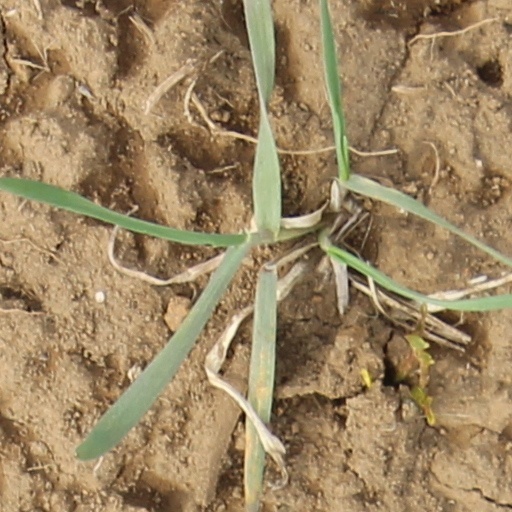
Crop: wheat